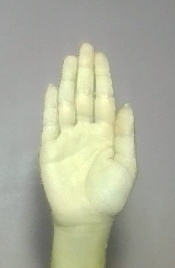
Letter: seen